Ioan Gruffudd

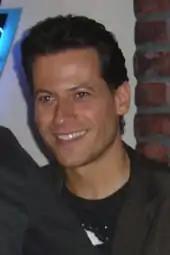
Gruffudd in 2005

Gruffudd's acting career began at the age of 13 with the Welsh television film, "Austin" (1986), followed by appearing in the Welsh language soap opera "Pobol y Cwm" ("People of the Valley") from 1987 to 1994. He also played football with the "Pobol y Cwm" football team "Cwmderi FC" alongside co-stars Hywel Emrys, Gwyn Elfyn, and Ieuan Rhys. During this time, he was also active on stage, in school performances, and in the 1991 Urdd Eisteddfod production of "Cwlwm".